Theophrastus (crater)

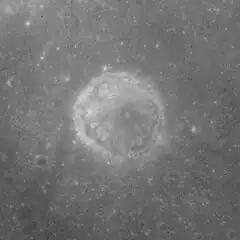
Apollo 15 Mapping Camera image

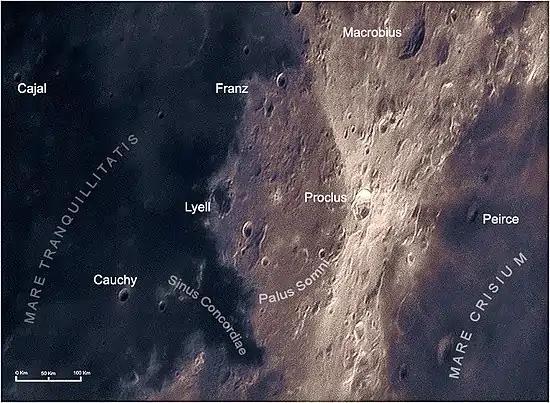
The crater area( on the top) in selenochromatic format

Theophrastus is a small lunar impact crater at the southern part of the Sinus Amoris, a bay at the northeast part of the Mare Tranquillitatis. It was named after ancient Greek philosopher Theophrastus in 1973. It lies to the southeast of the lava-flooded crater Maraldi, and was designated Maraldi M until the IAU gave it its current name. Just to the southeast of Theophrastus is the flooded Franz.